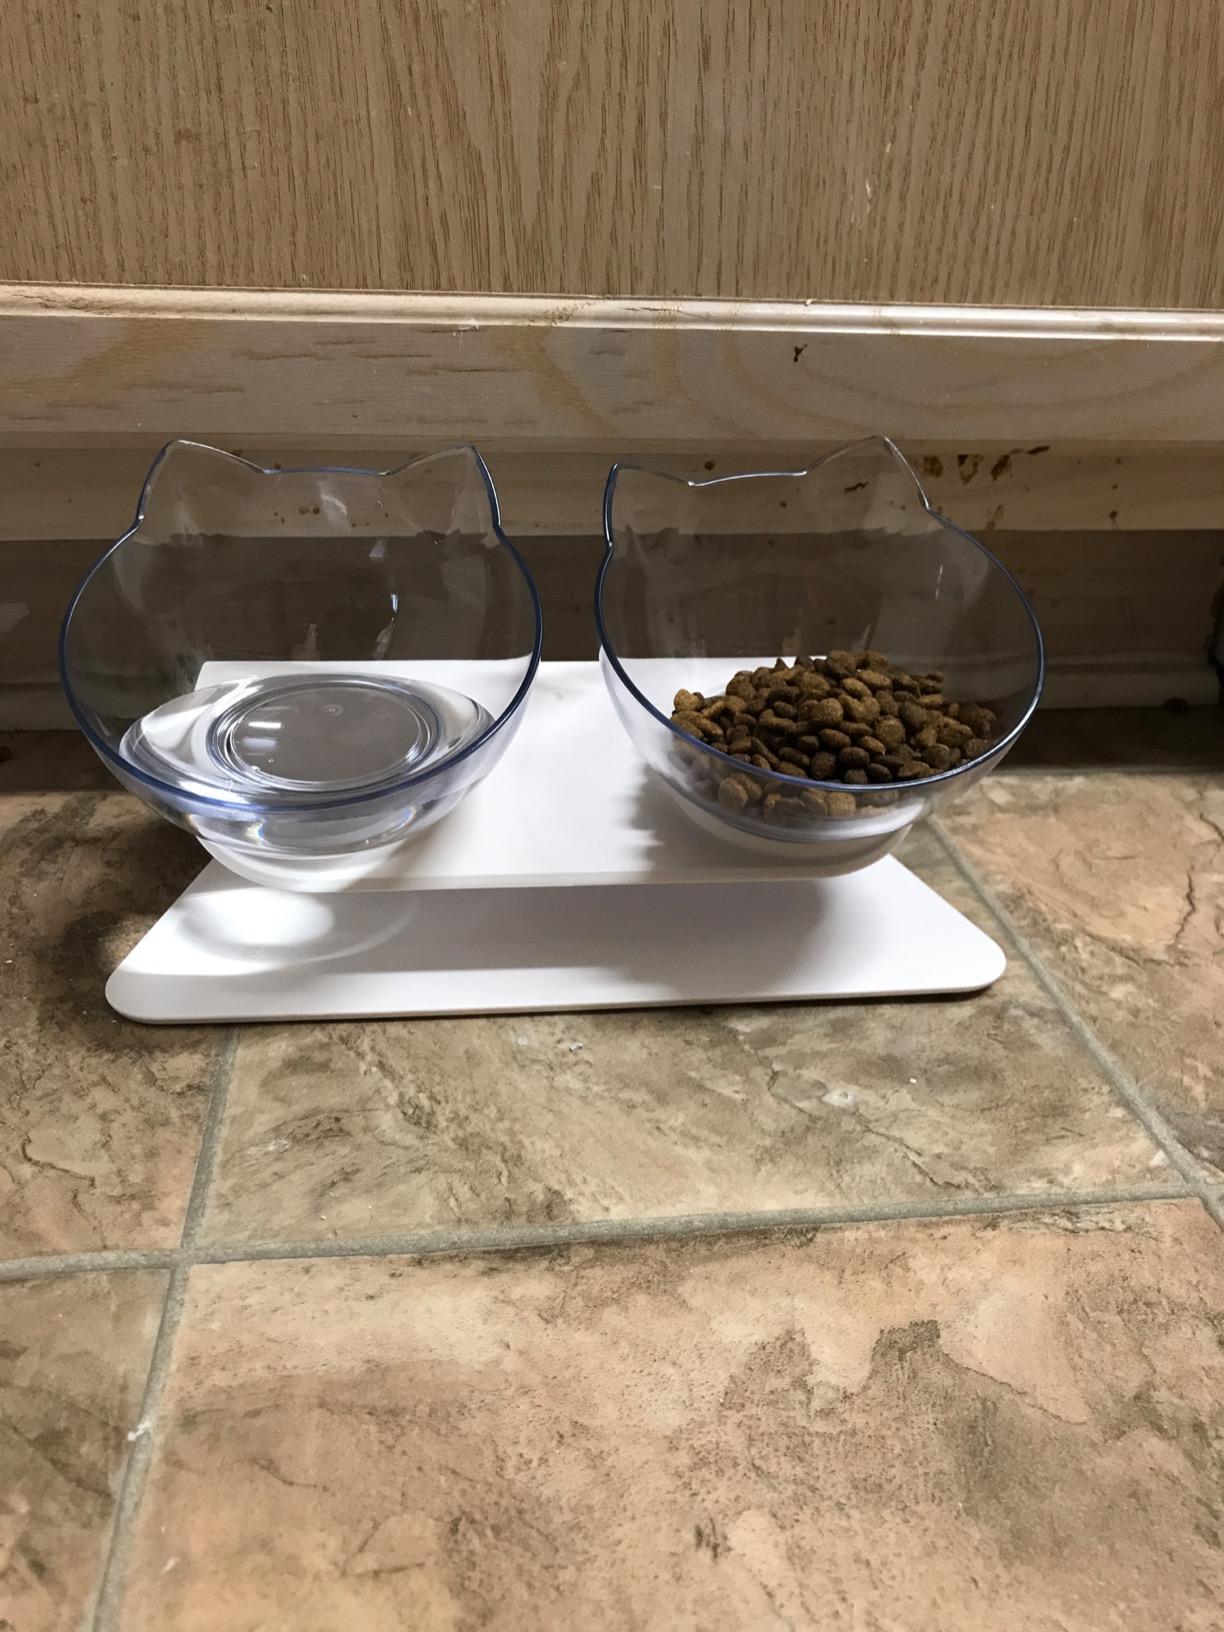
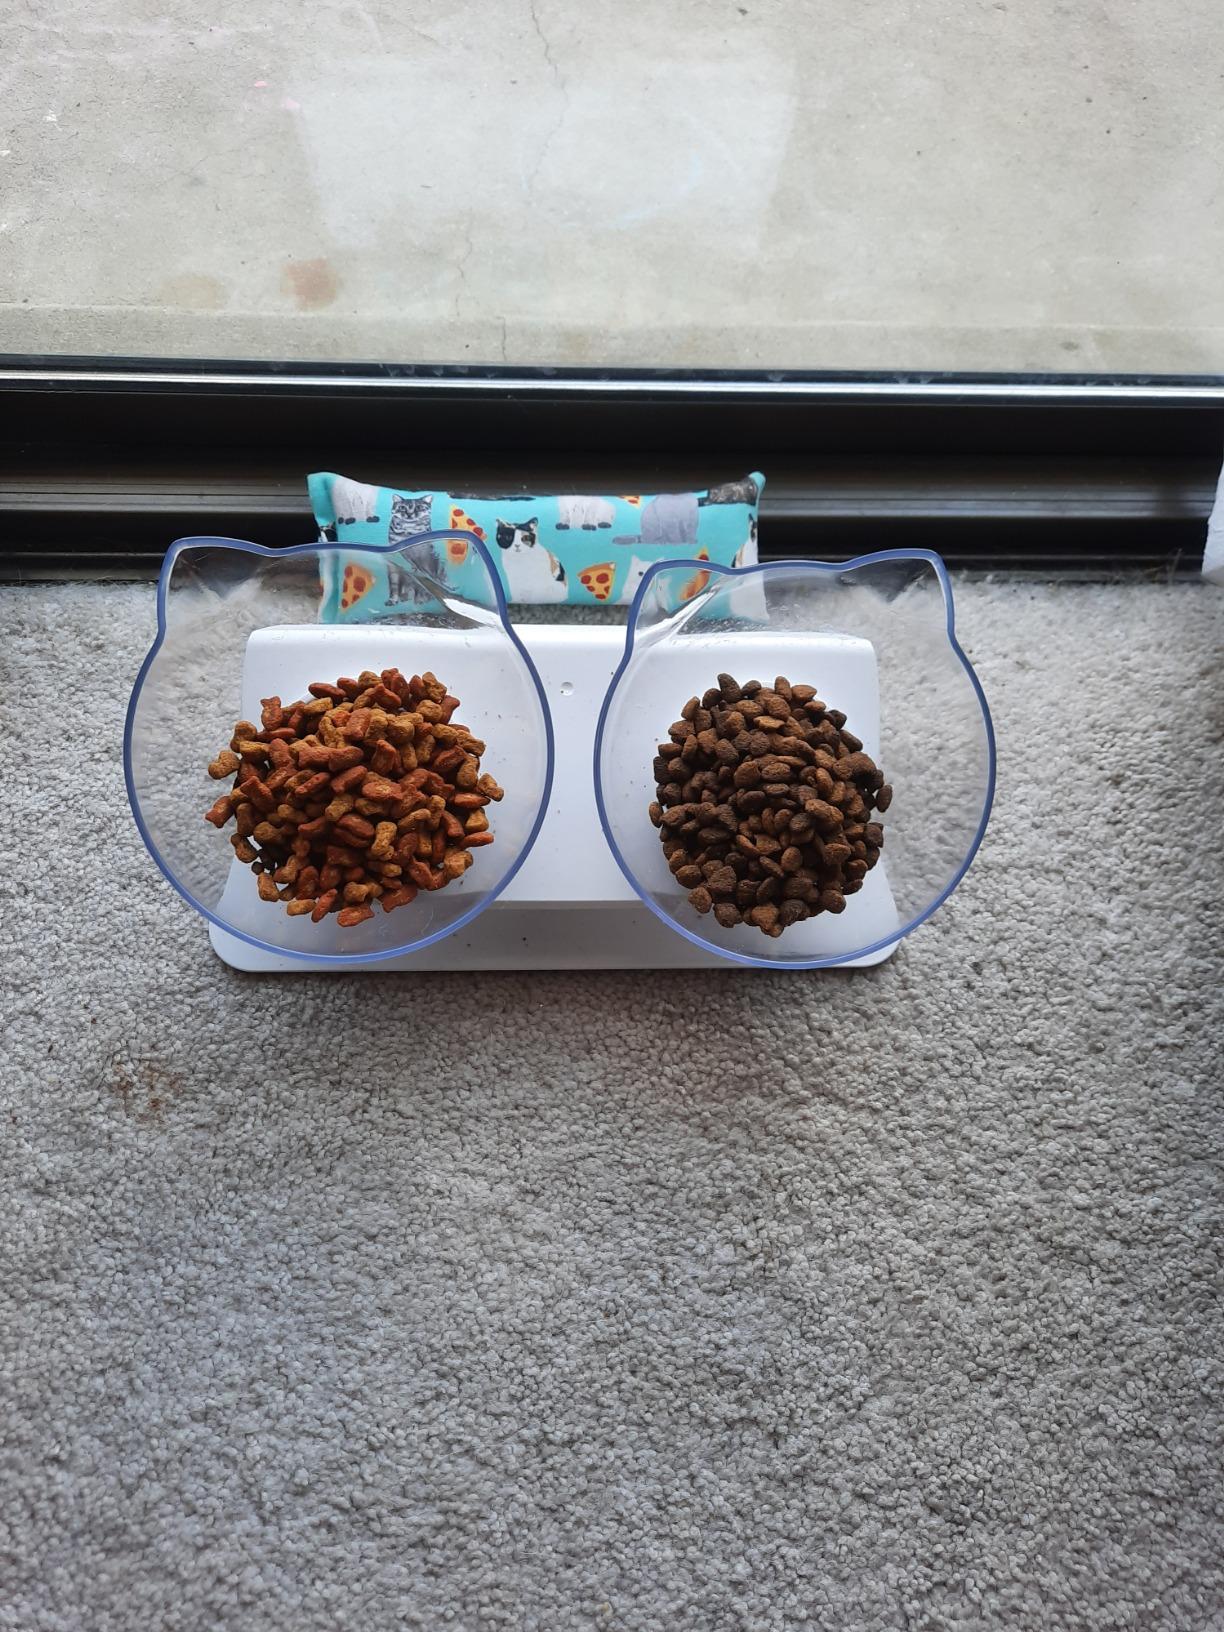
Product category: items_bowl
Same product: yes